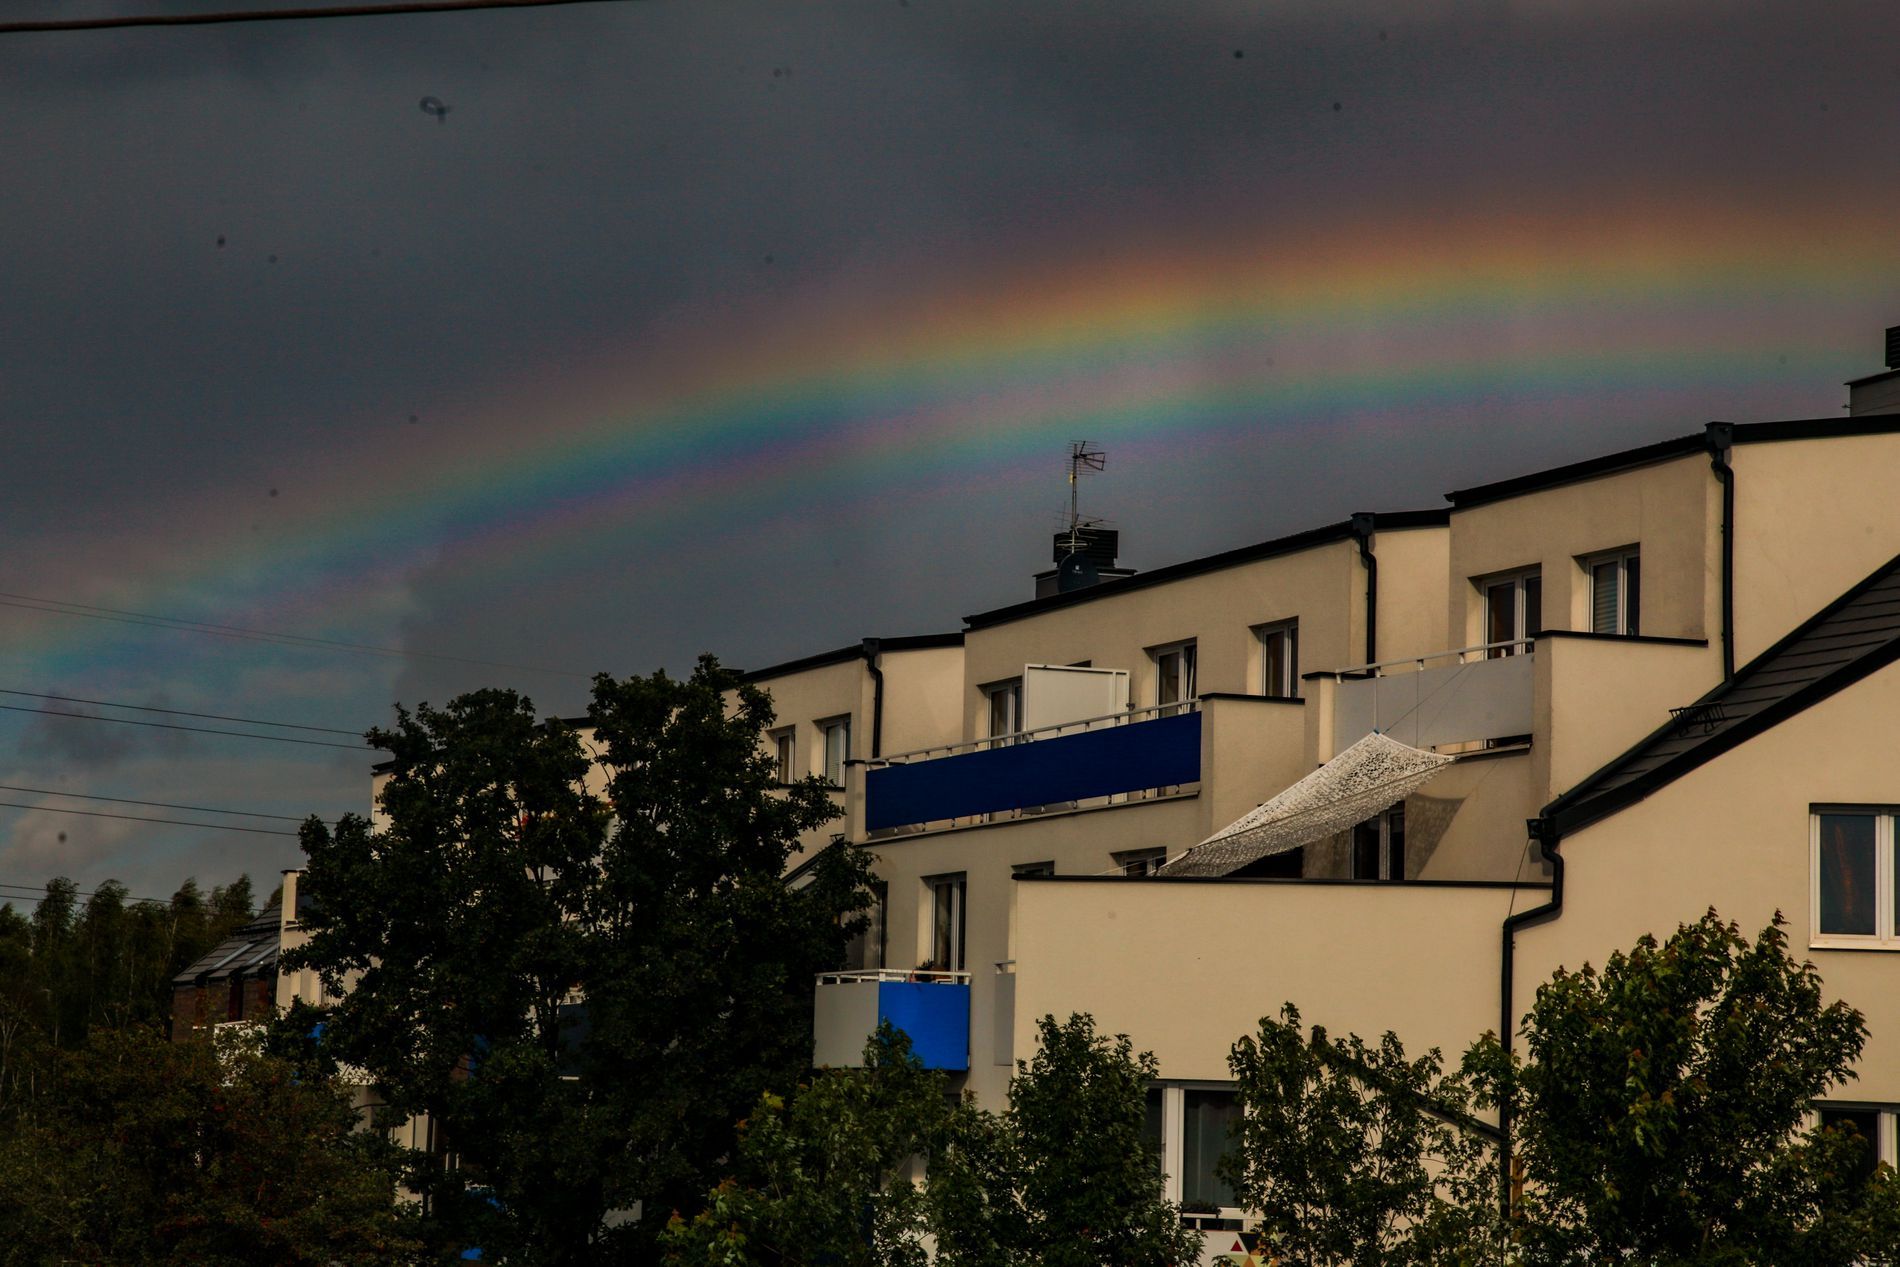
Rainbow over buildings
This image shows a rainbow across a dark and cloudy sky. Below, there are beige buildings covered with many trees, creating a beautiful contrast with the colorful arc above. The scene feels calm and peaceful after the rain.
A wide shot with low exposure captures a charming rainbow stretching across a grey, misty sky. The muted color of the sky creates a strong contrast with the soft beige buildings below. In the foreground, trees of various shapes and sizes add vibrancy and life to the scene. the overall atmosphere is calm.
Labels: Nature, Outdoors, Sky, Rainbow, Neighborhood, Architecture, Building, Shelter, Plant, Tree, Housing, Office Building, Fir, Scenery, House, Trees
Camera: Canon Canon EOS 5D Mark II
Lens: EF24-105mm f/4L IS USM
Aperture: F14
Exposure: 1/125 sec
ISO: 200
Focal length: 84.0 mm